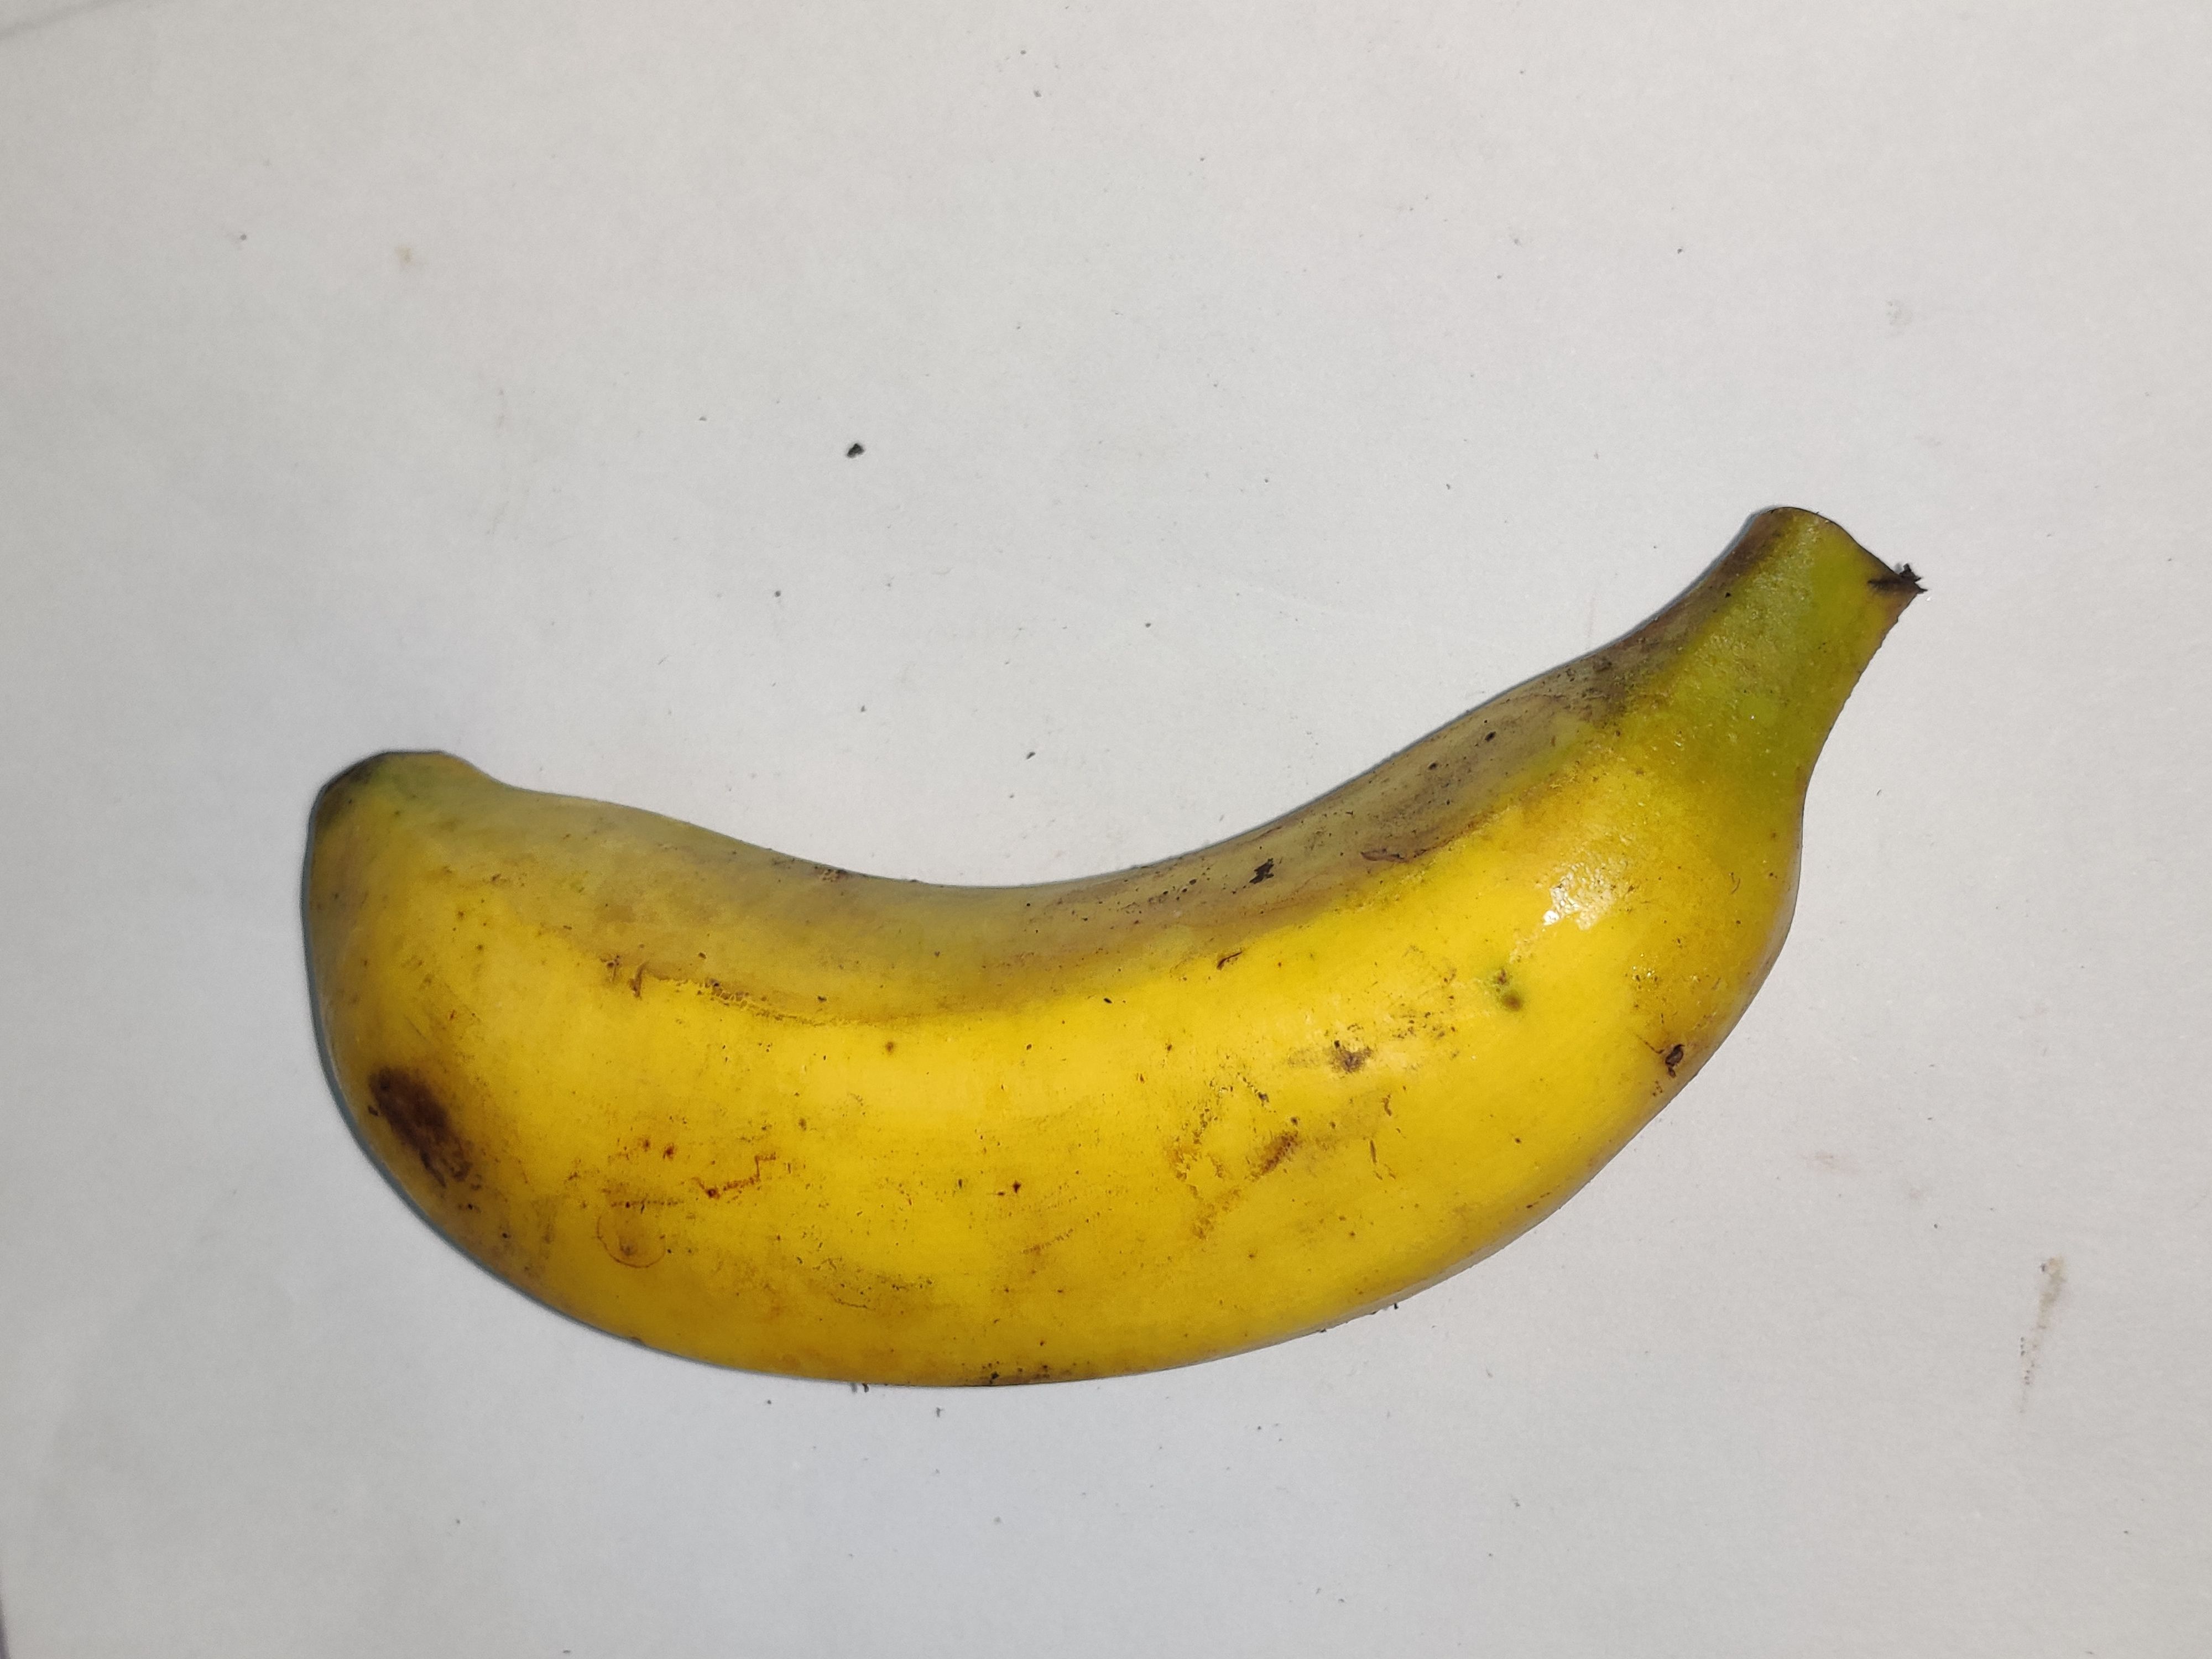
Fruit: banana
Grade: 2nd-grade